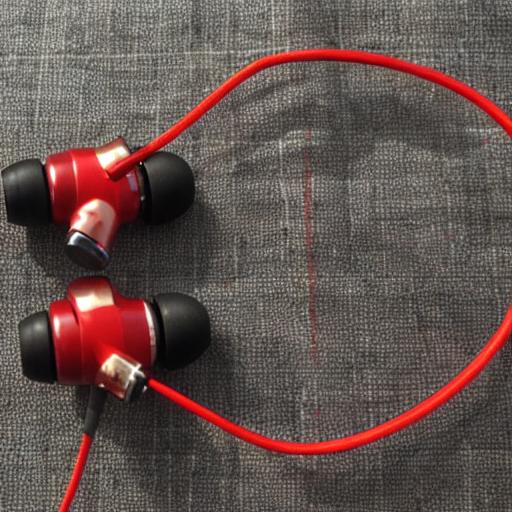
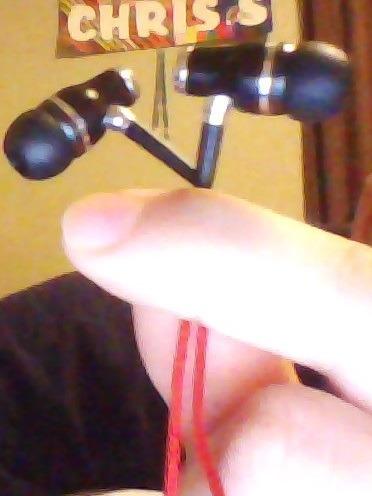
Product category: headphones
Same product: no